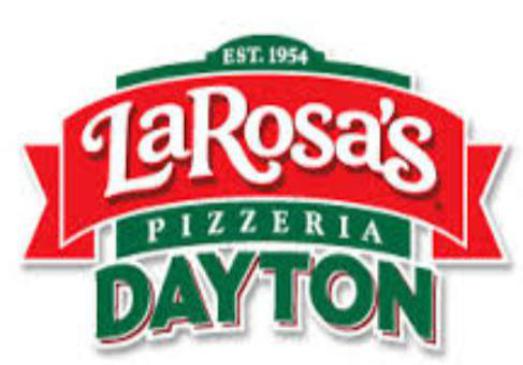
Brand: larosa's pizzeria
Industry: Food